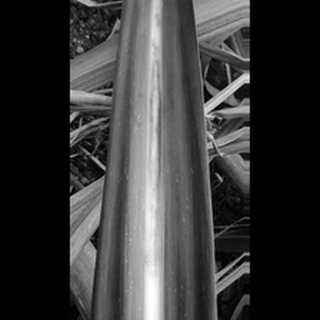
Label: sugarcane_red_rot